Gentle Giant

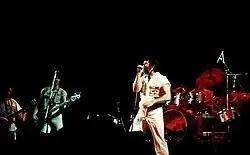
Gentle Giant at the "Chateau Neuf", Oslo, September 1976

Dissatisfied with their deal with WWA, Gentle Giant signed a new deal with Chrysalis Records, with whom they would stay for the rest of their career. Although the band were still writing and performing some of the most complex rock music of the period, it was at this point that they began to polish and slightly simplify their songs for accessibility, in order to reach a wider audience (in particular an American one). Their efforts seemed successful enough to get 1975's "Free Hand" into the Top 50 of the album chart in the USA. Strongly influenced by the music of the Renaissance and Middle Ages as well as jazz-rock the album's songs reflected on lost love and damaged relationships, including the breakdown of the band's relationship with their former manager. It became one of the band's most popular and accessible releases.